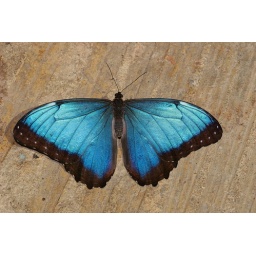
Blue Morpho -- Morpho peleides. This was captured in the butterfly house at the Henry Doorly Zoo.